Edward Sharpe and the Magnetic Zeros

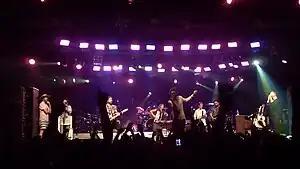
The band performing at Lollapalooza Chile in 2011

Edward Sharpe and the Magnetic Zeros was an American folk rock band formed in Los Angeles, California, in 2005. The group was led by singer Alex Ebert. The band's name is based on a story Ebert wrote in his youth, about a messianic figure named Edward Sharpe. Drawing from roots rock, folk, gospel, and psychedelic music, the band's image and sound evoke the hippie movement of the 1960s and 1970s. The group's first show was played July 18, 2007, at The Troubadour in West Hollywood, California. Their first studio album, "Up from Below", was released on July 7, 2009, on Community Records and featured the popular single "Home". The group released their second full-length album, "Here", on May 29, 2012, and third album, "Edward Sharpe and the Magnetic Zeros", on July 23, 2013. Their fourth studio album, "PersonA", was released in April 2016.